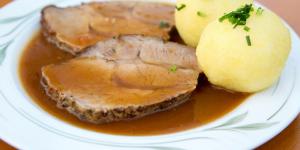
filetes de lomo en salsa con thermomix